McAuley School District No. 27

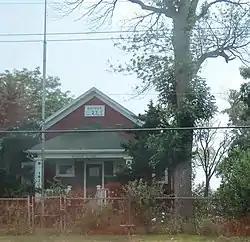

The McAuley School District No. 27 is a schoolhouse in Winfield Township, DuPage County, Illinois, west from West Chicago, Illinois. By the time the schoolhouse was added to the National Register of Historic Places in 1982, District 27 was the last fully functioning one-room school district in Illinois. The final schoolhouse was built in 1913 on a school lot used since the 1850s; it closed in 1991 and the school district annexed into West Chicago Elementary School District 33 in 1992.